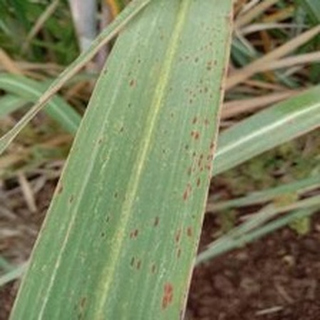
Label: sugarcane_rust